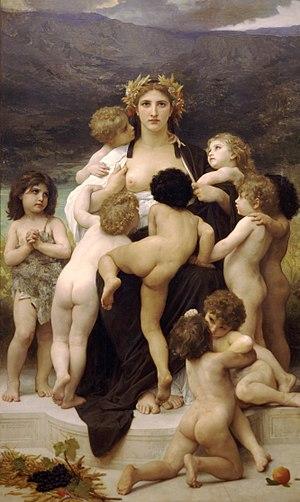
Alma est un prénom mixte bien qu'aujourd'hui majoritairement féminin dont les origines sont multiples. Qualificatif de divinités de la mythologie romaine où il renvoie à la notion de déesse mère et employé dans la religion chrétienne pour invoquer Marie la mère de Jésus, le prénom est aussi présent avec diverses graphies dans les cultures hébraïque et arabes où il signifie respectivement « la jeune fille » et « la savante ». À la fin du XIXᵉ siècle, le prénom a connu un regain de popularité à la suite de la bataille de l'Alma qui se déroule sur les bords du fleuve éponyme aujourd'hui en territoire ukrainien, alma signifiant pomme en tatar de Crimée. Alma fut aussi le prénom d'une sainte martyre du Pays de Galles au VIᵉ siècle.